Seo-myeon, Busan

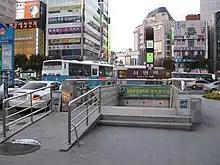
Seo-myeon Station exit 7

Seo-myeon is a transportation hub for public transportation in Busan. Seo-myeon Station is near the Seo-myeon road junction and is one of the busiest subway stations in Korea; it is the transfer station between Busan Subway Line 1 and Line 2. Bujeon Station near Bujeon Market is a train station on the Donghae Nambu Line and Bujeon Line.